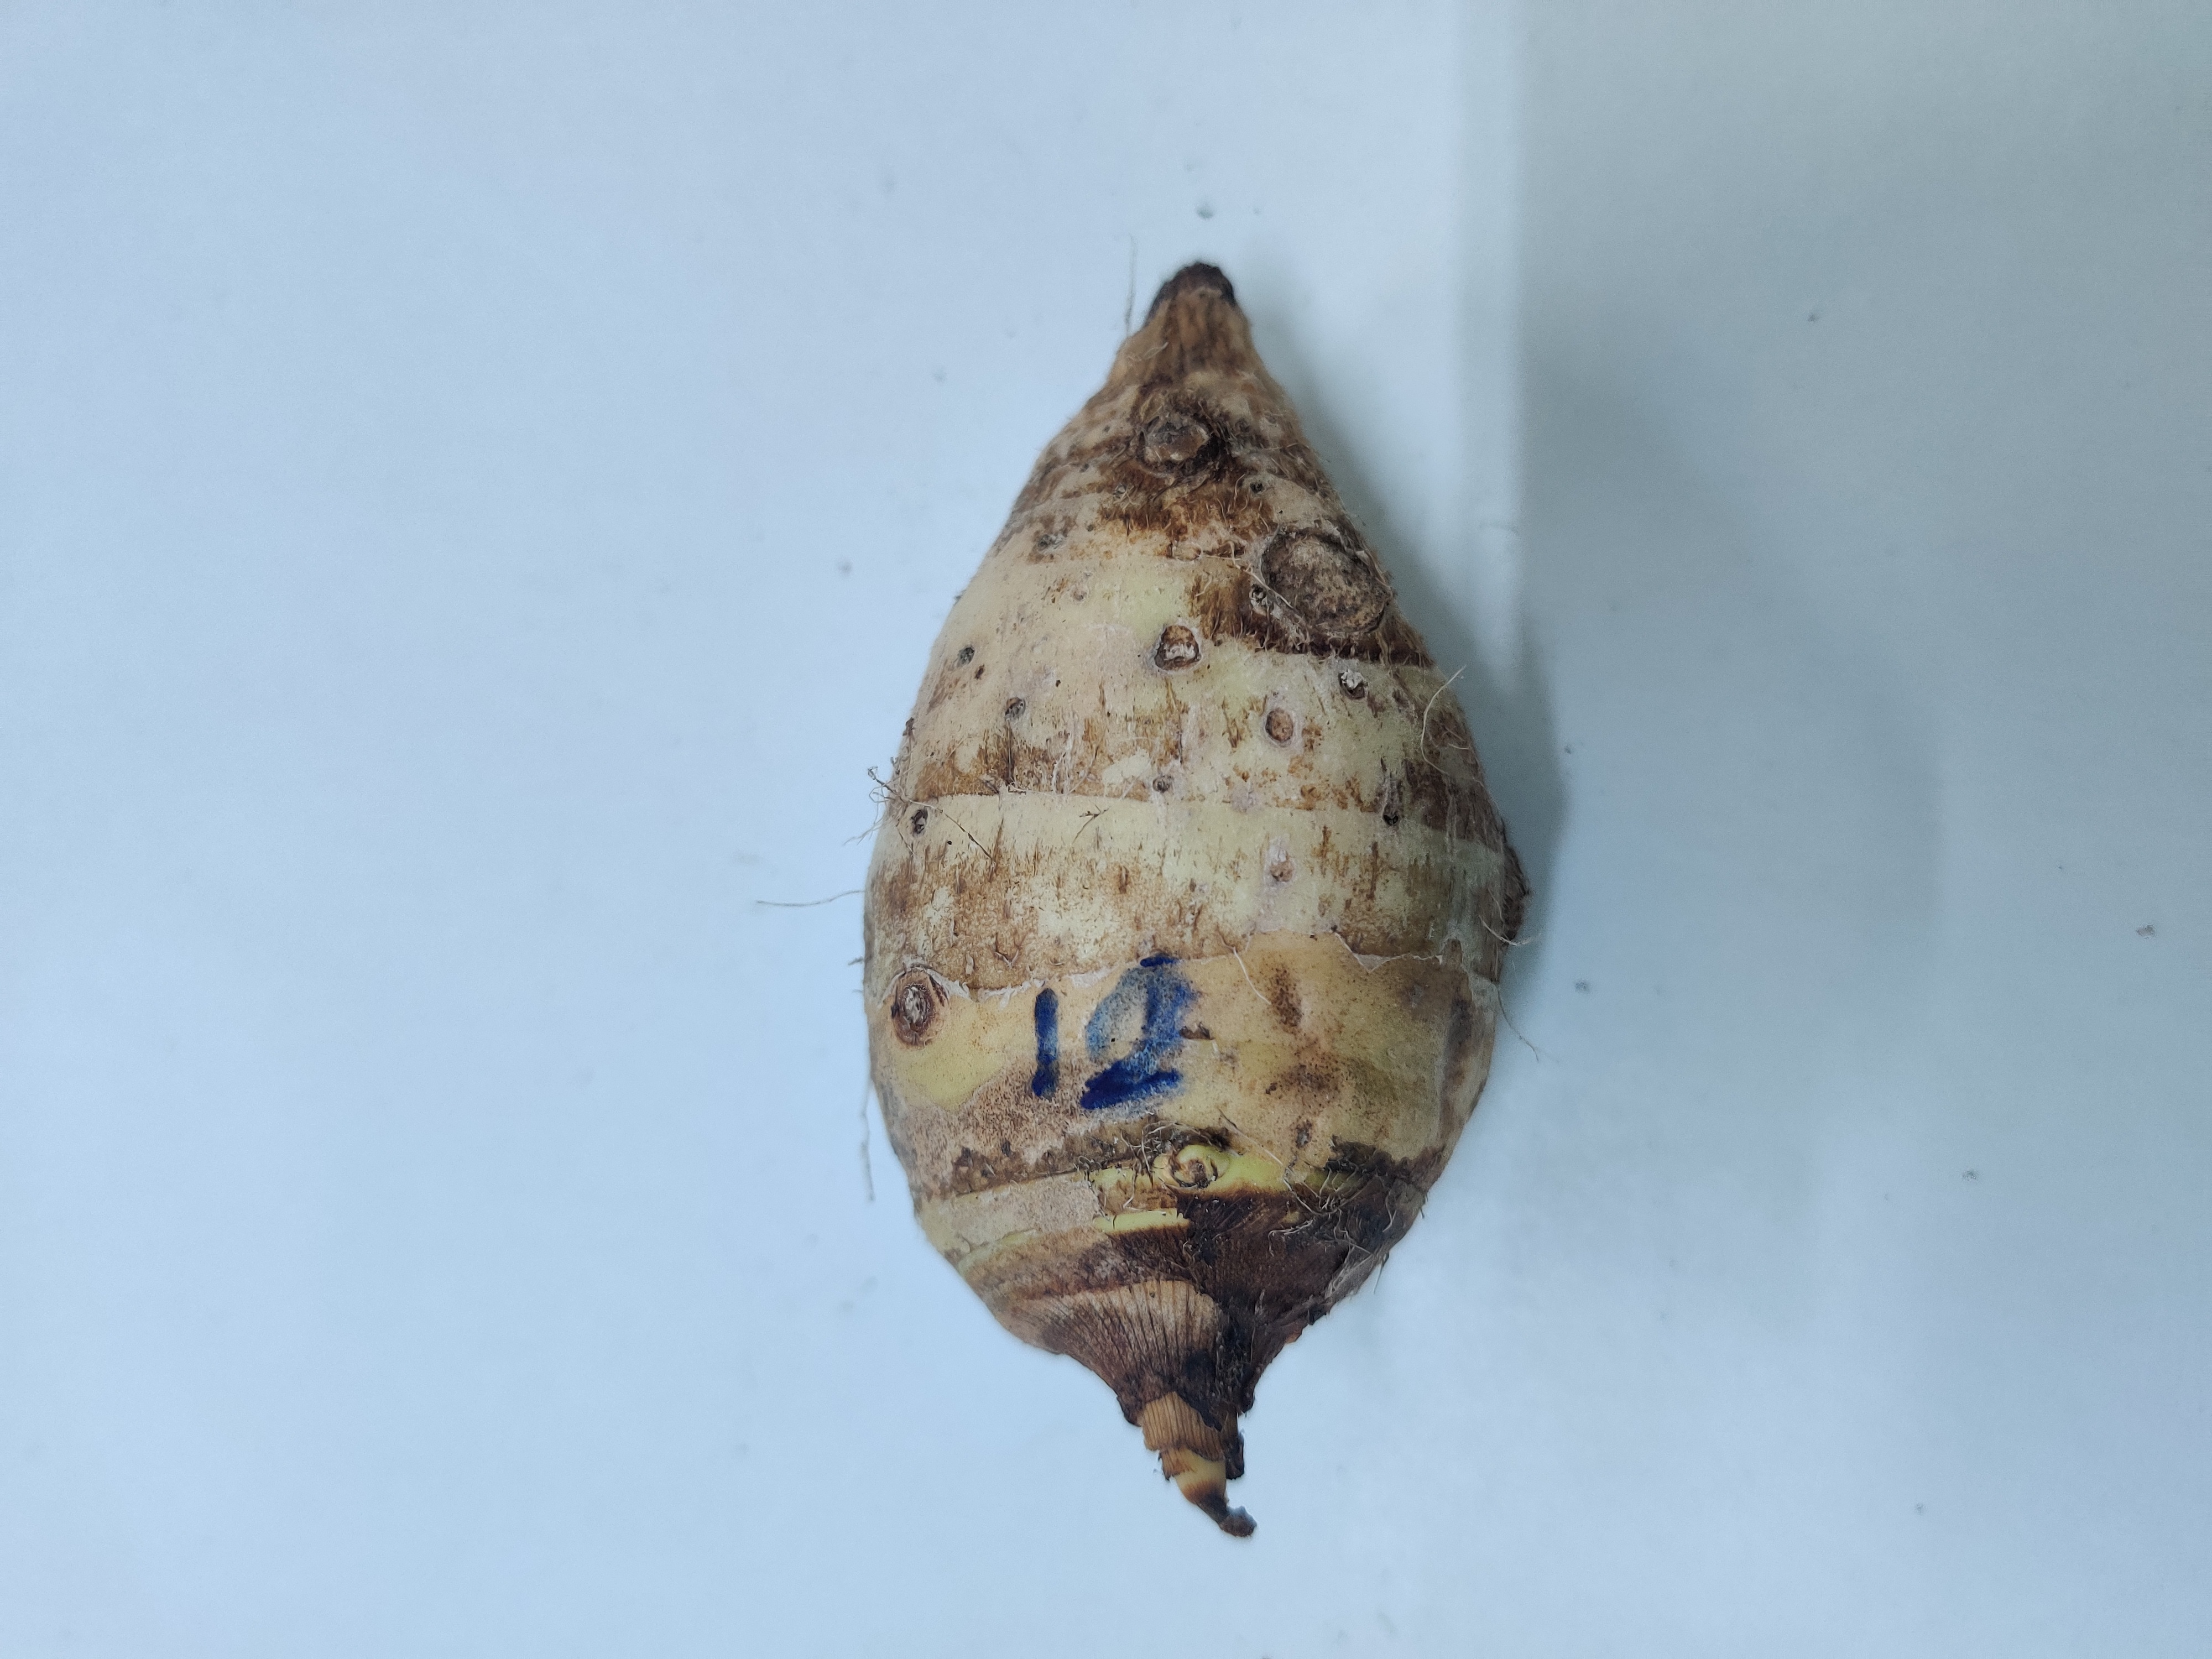
Crop: Taro root
Condition: Severely Damaged